Dodola and Perperuna

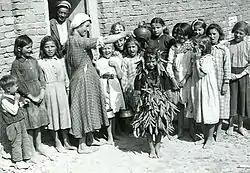
"Peperuda" performed by Romani in Dobruja, Bulgaria, 1950s.

Dodola (also spelled "Dodole", "Dodoli", "Dudola", "Dudula" etc.) and Perperuna (also spelled "Peperuda", "Preperuda", "Preperuša", "Prporuša", "Papaluga" etc.) are rainmaking pagan customs widespread among different peoples in Southeast Europe until the 20th century, found in Albania, Bulgaria, Croatia, Greece, Hungary, Kosovo, Moldova, Montenegro, North Macedonia, Romania, and Serbia. It is still practiced in remote Albanian ethnographic regions, but only in rare events, when the summer is dry and without atmospheric precipitation.